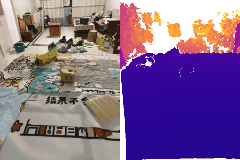
Label: peach